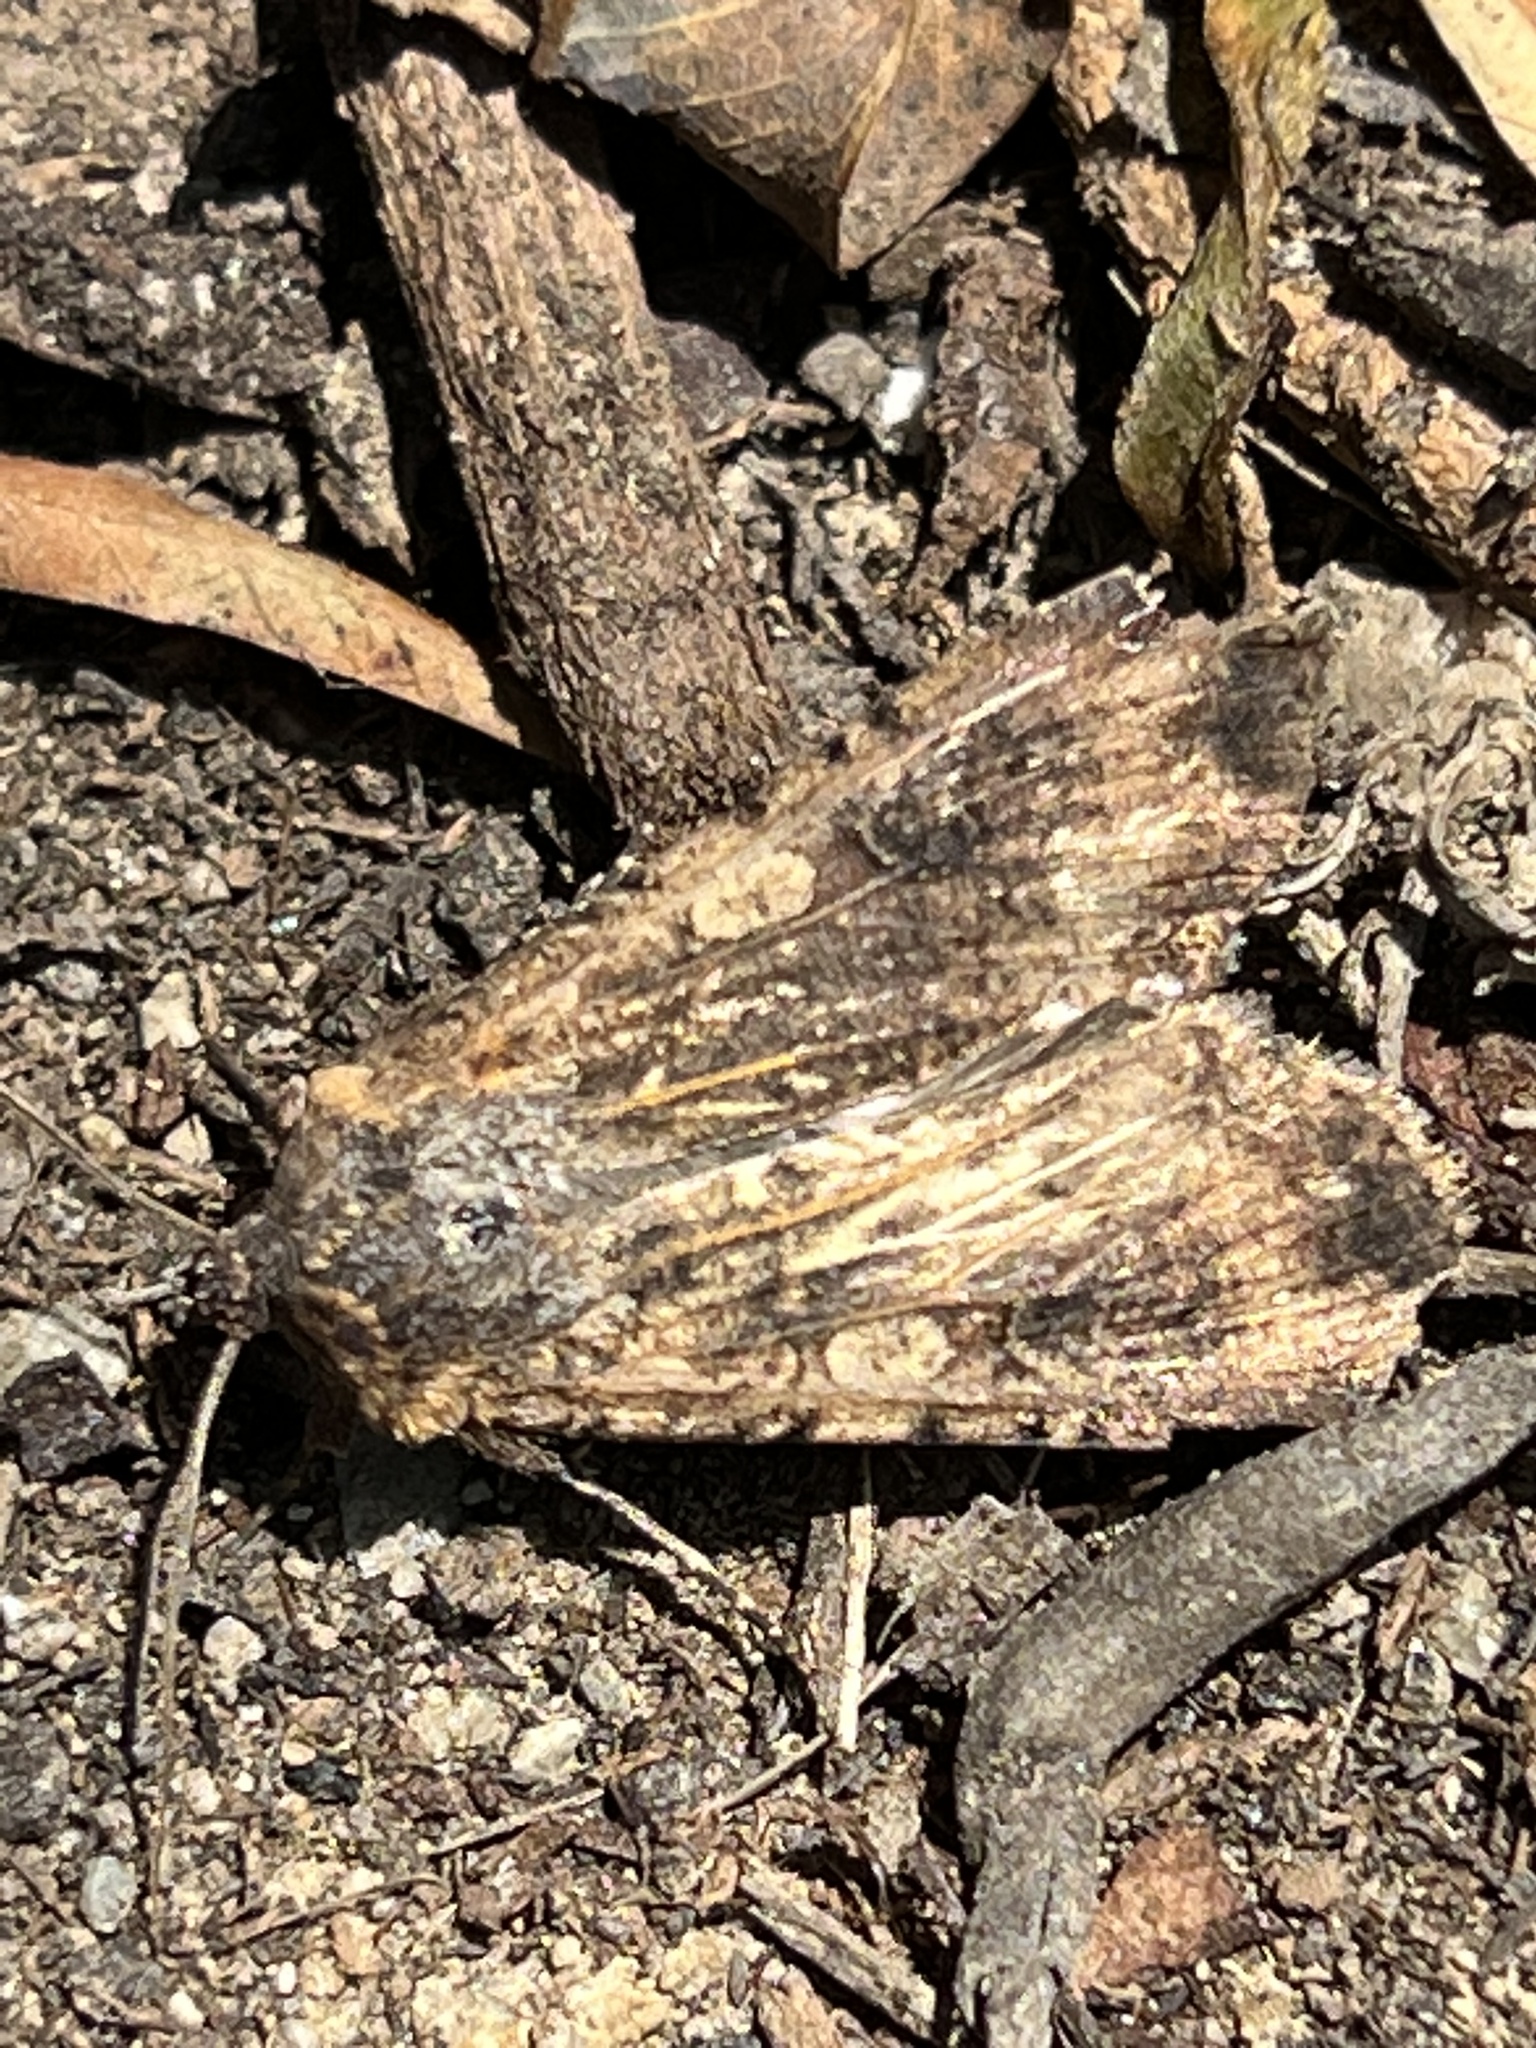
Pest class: cutworms